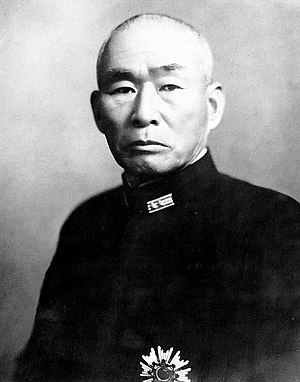
Slaget ved Samar / Overblik over slaget
Admiral Takeo Kurita
Slaget ved Samar var den midterste af kampene under slaget om Leyte Gulf, et af de største søslag i historien, som fandt sted i det Filippinske Hav ud for øen Samar i Filippinerne den 25. oktober 1944. Det var den eneste større kamp i slaget hvor amerikanerne stort set var uforberedt på at støde på den fjendtlige styrke. Nogle historikere har kaldt det for et af de mest ubalancerede slag i søkrigsførelsens historie.